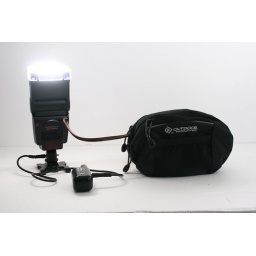
Complete mod in a bag from Wal-Mart attached to CyberSync using Hot shoe Universal Translator.